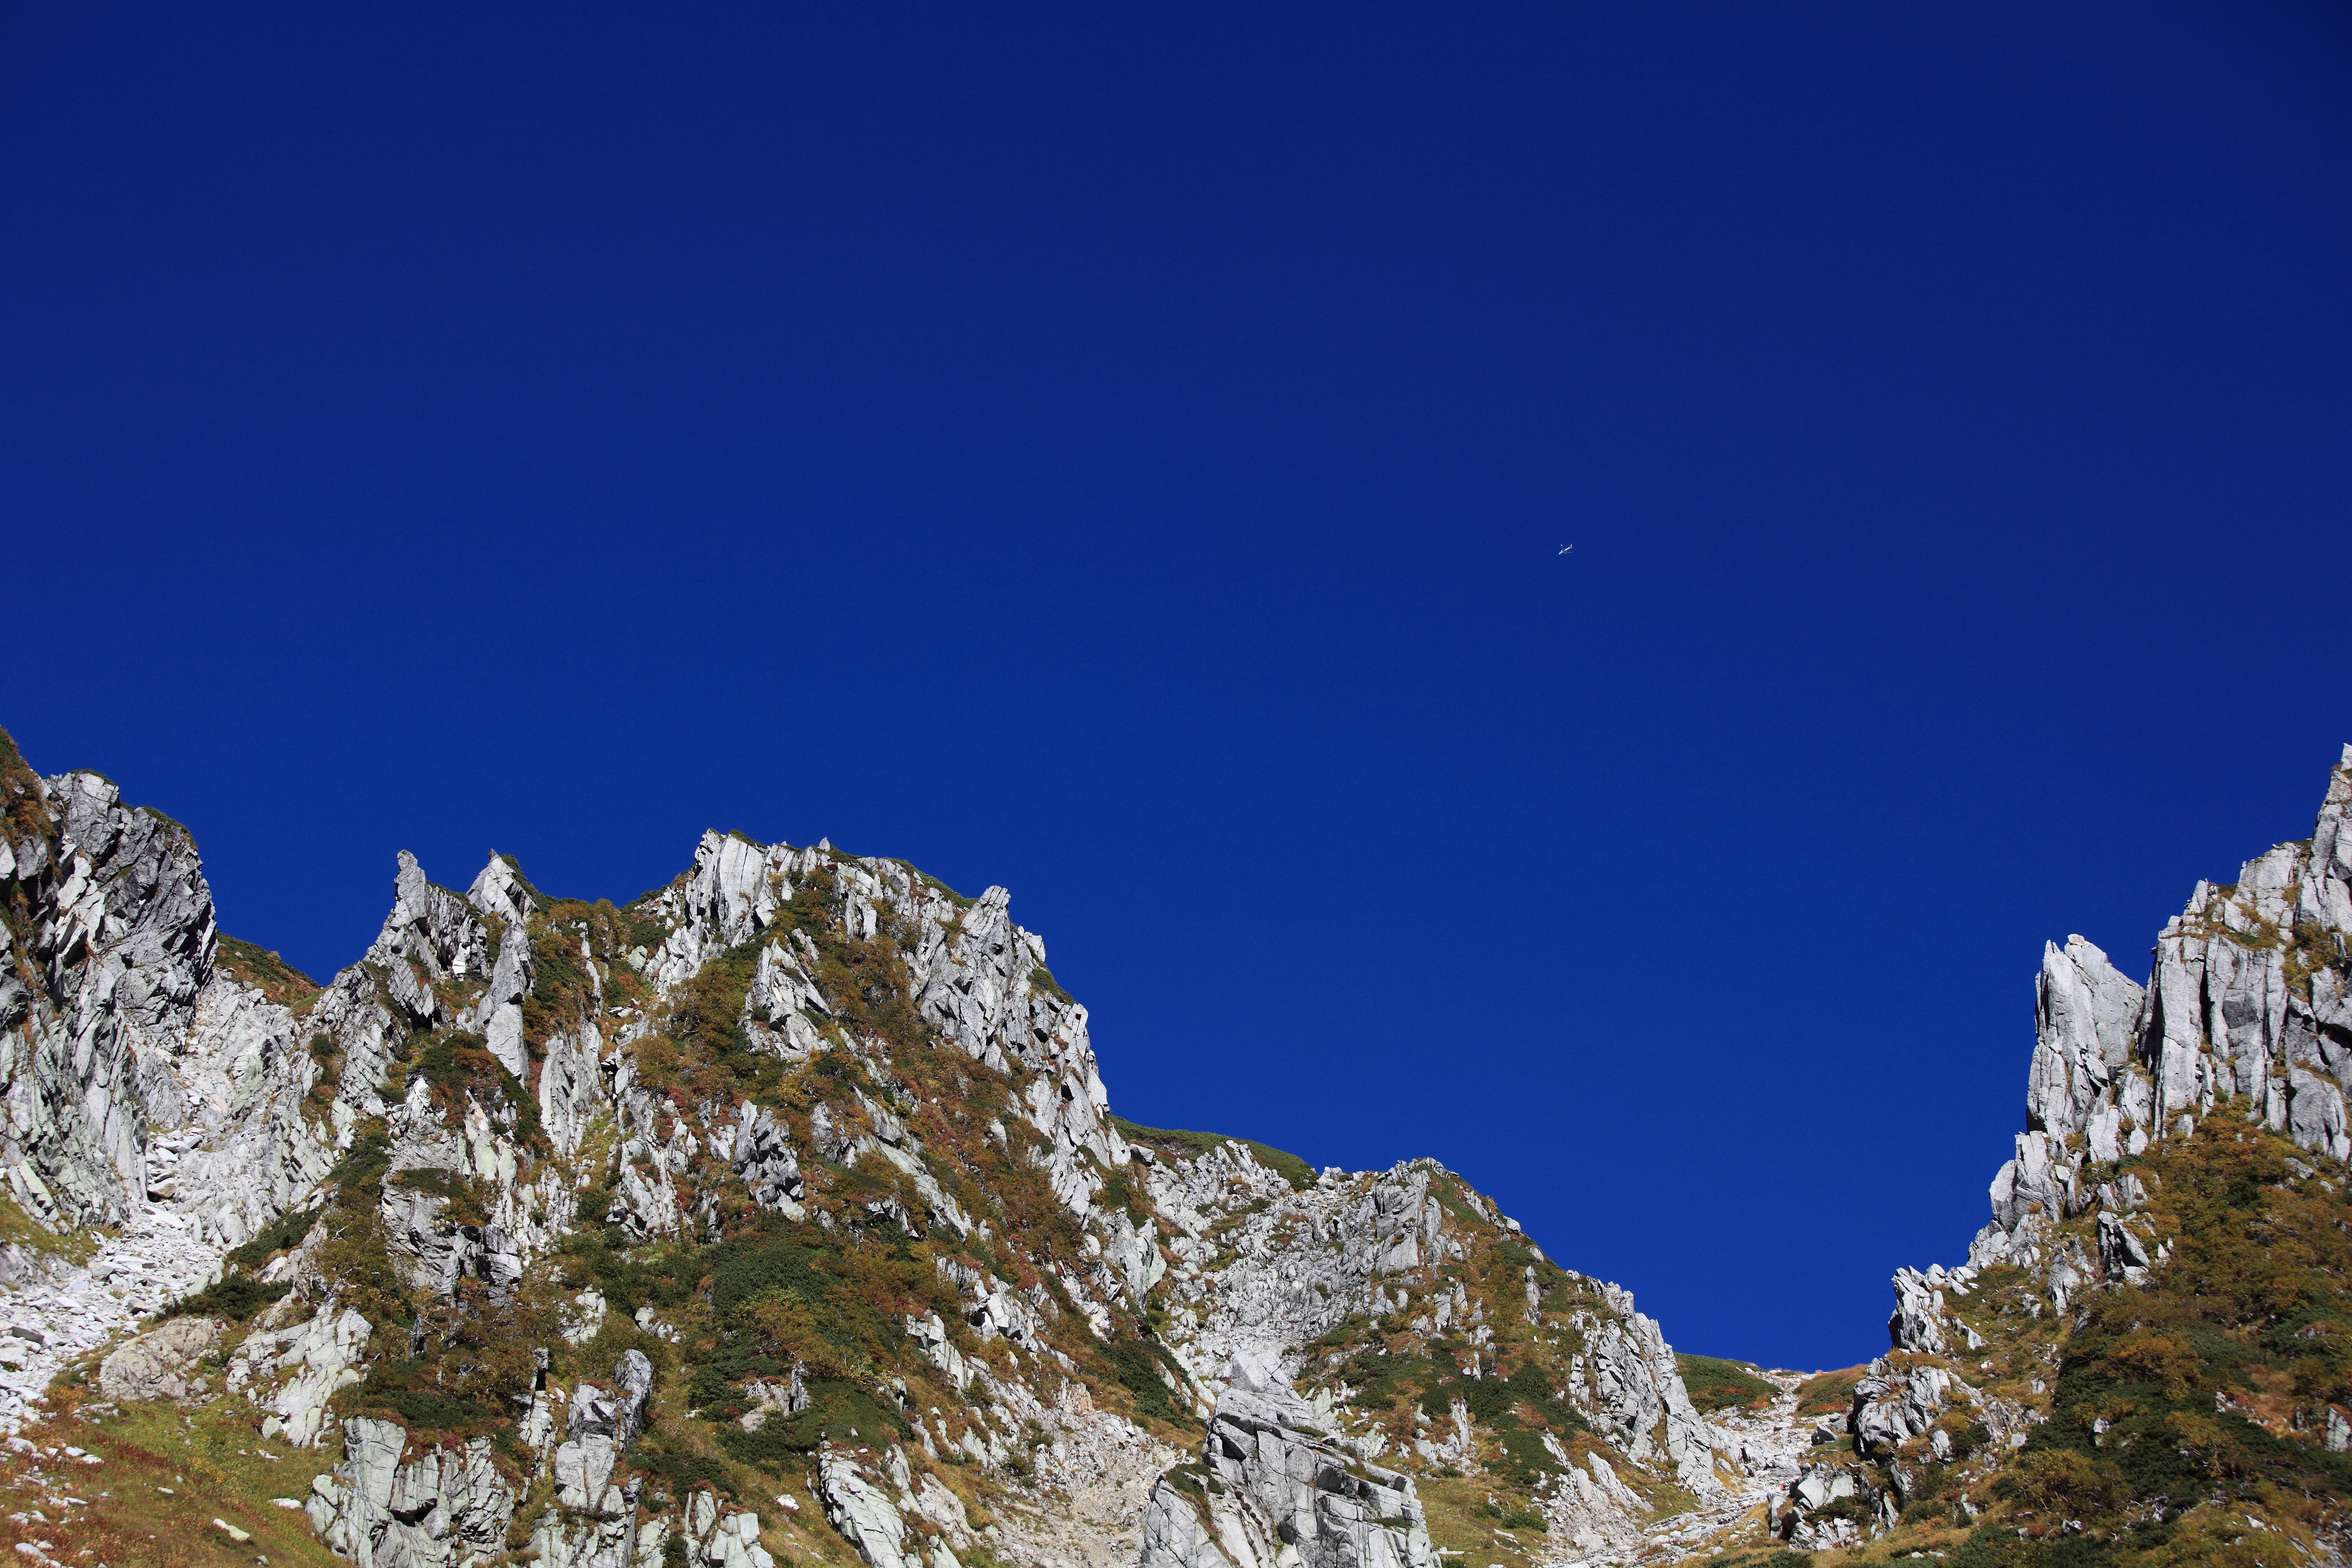
tree, mountain, snow, winter, sky, mountain range, high, ridge, summit, alps, plateau, 5d, hires, cirque, markii, hi, res, resolution, nagano, komagane, senjojiki, senjohjikikar, landform, mountain pass, mountainous landforms